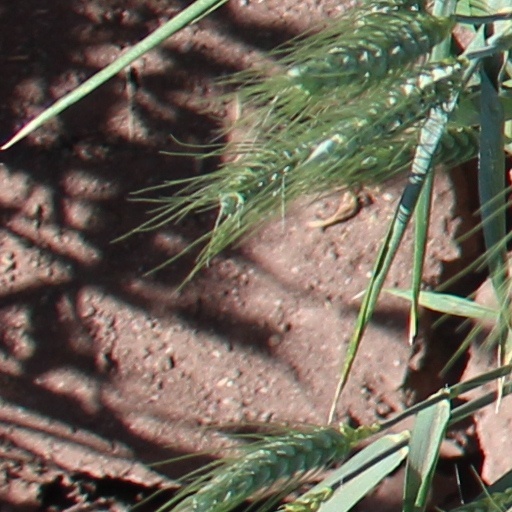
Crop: wheat